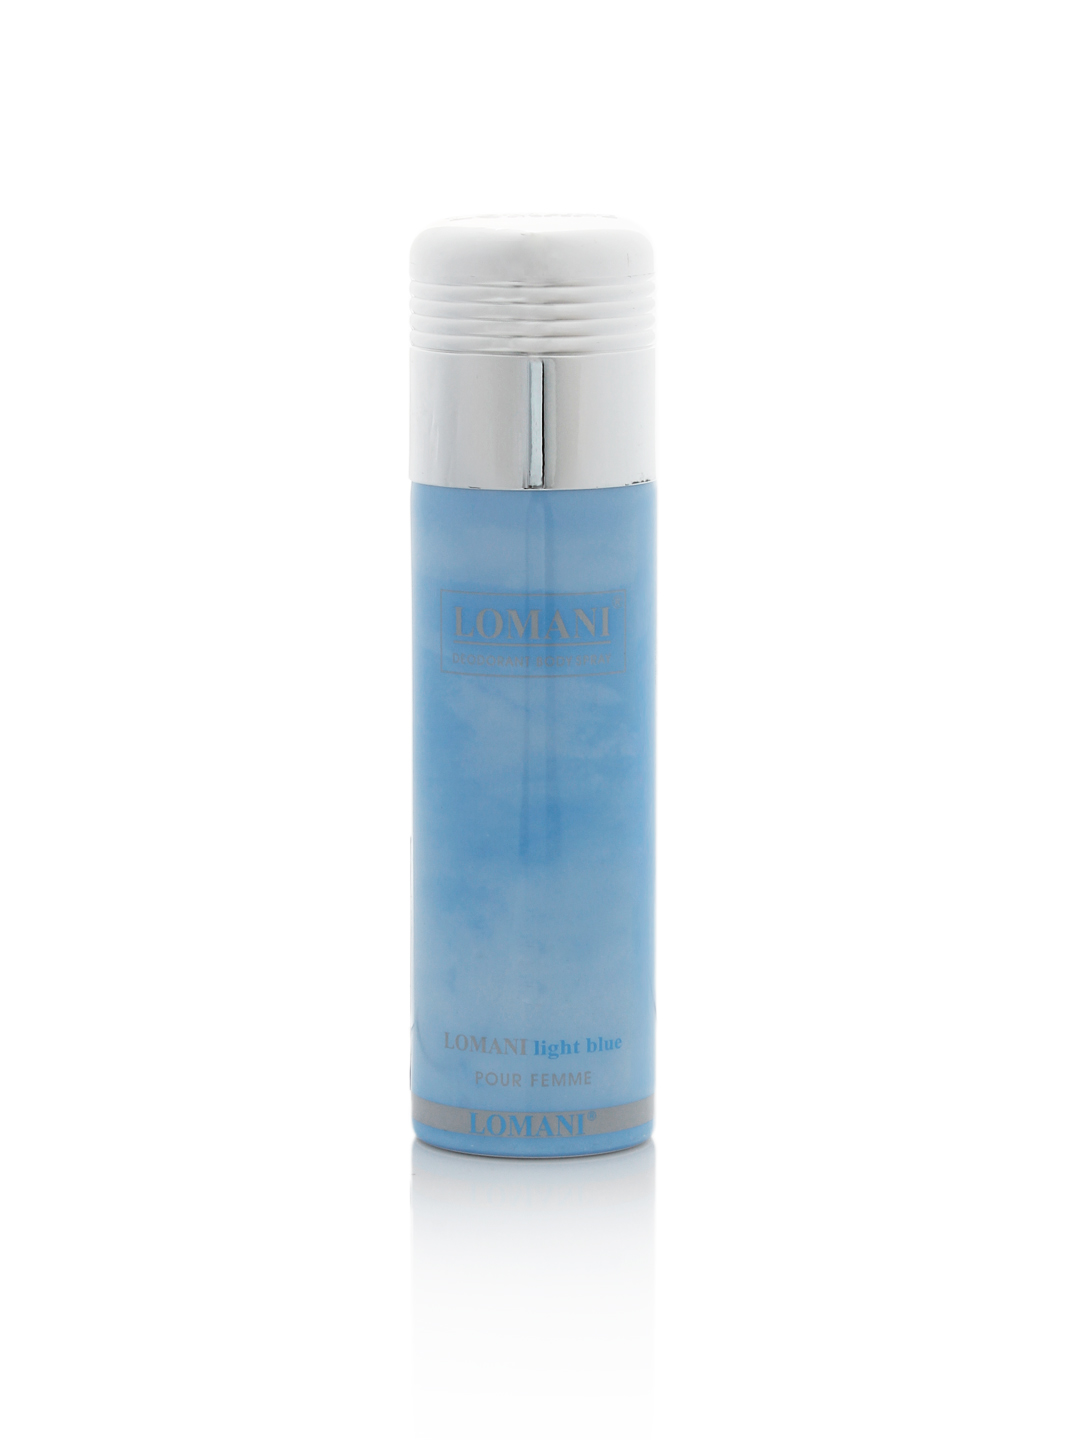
Lomani Women Deo
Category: Personal Care / Fragrance / Deodorant
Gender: Women
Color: Blue
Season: Spring 2017
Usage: Casual